Highway to Heaven

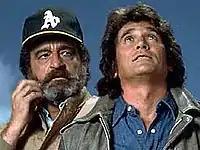
Victor French and Michael Landon in character as Mark Gordon and Jonathan Smith, respectively.

Landon personally chose Victor French for the part of Mark Gordon, having become familiar with French and his acting technique while working with him on "Little House on the Prairie" and "Bonanza".